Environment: lab
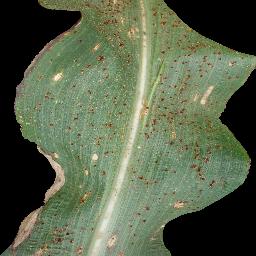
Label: common_rust